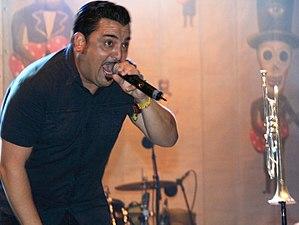
Rosario Paci, connu sous le nom de scène Roy Paci est un chanteur, trompettiste et producteur discographique italien.